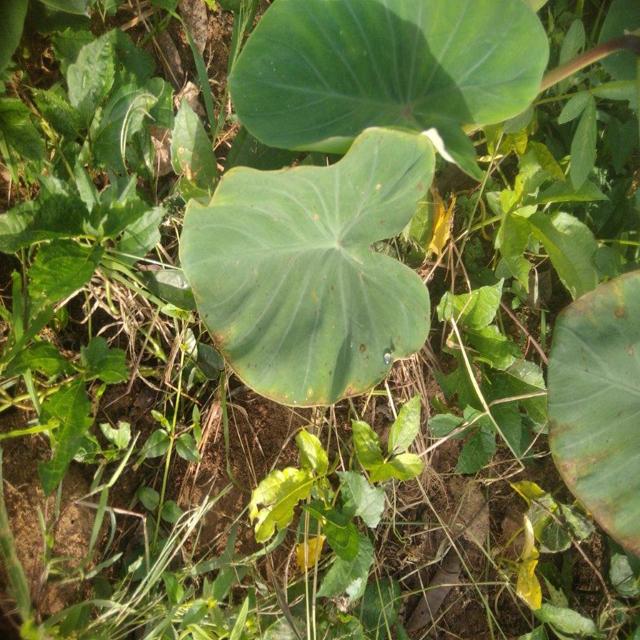
Label: Early_Blight